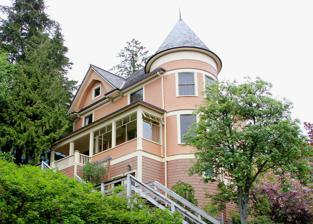
Building: Burkhart-Dibrell House
Country: Unknown
Year built: 1904
Historic house in Alaska, United States United States historic place Burkhart-Dibrell House U.S. National Register of Historic Places Alaska Heritage Resources Survey Location 500 Main Street, Ketchikan, Alaska Coordinates 55°20′38″N 131°38′54″W / 55.34389°N 131.64833°W / 55.34389; -131.64833 Area less than one acre Built 1904 ( 1904 ) Built by H.Z. Burkhart Architectural style Queen Anne NRHP reference No. 82004902 AHRS No. KET-111 Significant dates Added to NRHP September 8, 1982 Designated AHRS June 30, 1980 The Burkhart-Dibrell House , also known as Monrean House , is a historic house at 500 Main Street in Ketchikan, Alaska . This three story wood-frame house was built in 1904 by H. Z. Burkart, the founder of Ketchikan Spruce Mills, and is the only significant surviving Queen Anne style house in Ketchikan. It occupies a prominent position at the head of Main Street, and has long been a local landmark. In 1916, the house was purchased by Captain Walter Dibrell, Superintendent of Lighthouses for all of Alaska. The house's most prominent feature is its turret with conical roof and gold spire. The house was listed on the National Register of Historic Places in 1982. See also National Register of Historic Places listings in Ketchikan Gateway Borough, Alaska References